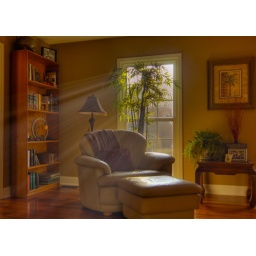
Got a little smoke in the house from the chicken dinner. Great chance to do an HDR. [3 x 1.5]